Tullygarvey

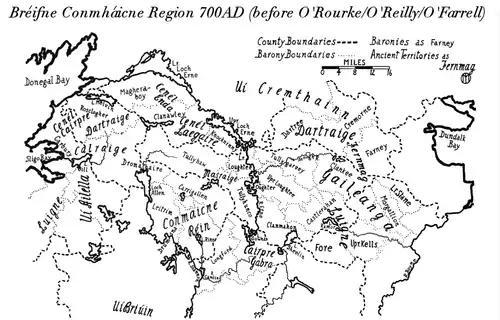
Map of Breifne in AD 700; Tullygarvey is seen in the centre.

Tullygarvey is one of eight Baronies in the County of Cavan. The area has been in constant occupation since pre-4000 BC. The Barony of Tullygarvey consists of the parishes of Kill and Drung and parts of Annagh, Drumgoon and Laragh.